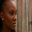
Label: woman